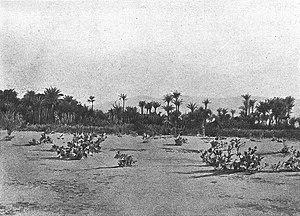
Mission Foureau-Lamy: Dattiers (Phœnix dactylifera) et Korunka (Calotropis procera) à Iferouane. Aïr.